Diederich Wessel Linden

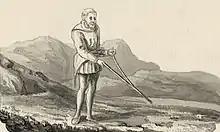
This illustration of a prospector with a dousing rod appears in the personal edition of Thomas Pennant's "Tour in Wales" in the section where he discusses the dubious methods employed by Linden. This image is based on an original woodcut illustration showing a prospector for ores in Georgius Agricola’s treatise "De re metallica" (1556).

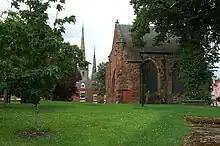
Diederich Wessel Linden was buried in Old St Chad's graveyard before the collapse of the church and abandonment of the graveyard for a new location.

The majority of Linden's writing was about the properties and medicinal uses of mineral waters, such as "A Treatise on the Origin, Nature, and Virtues of Chalybeat Waters, and Natural Hot Baths" (1748) and "Treatise on the Three Medicinal Mineral Waters at Llandrindod, in Radnorshire, South Wales" (1754). These publications cemented Linden's reputation among his British readership as an expert in this area.